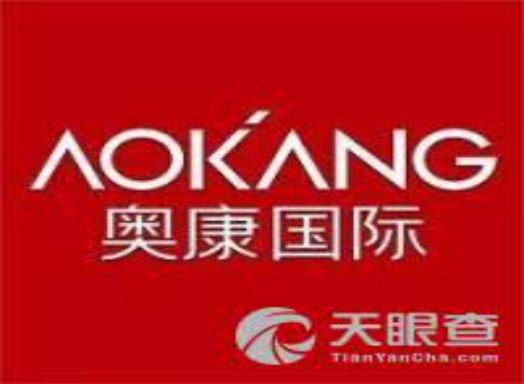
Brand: AOKANG
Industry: Clothes